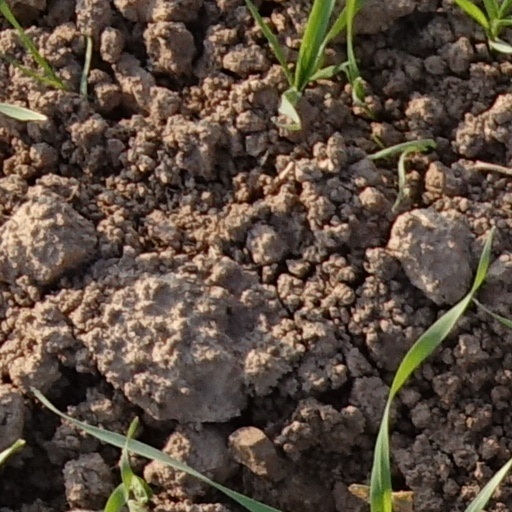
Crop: wheat